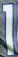
Number: 1